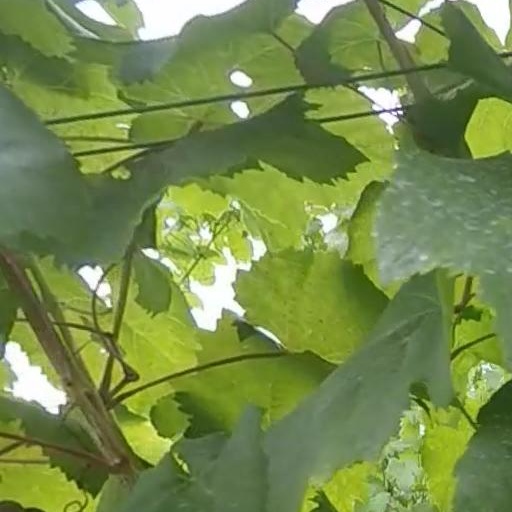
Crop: grape